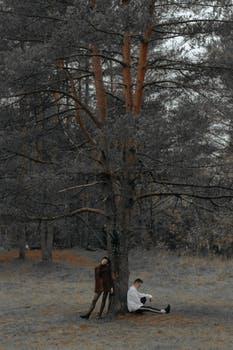
Label: Watermark